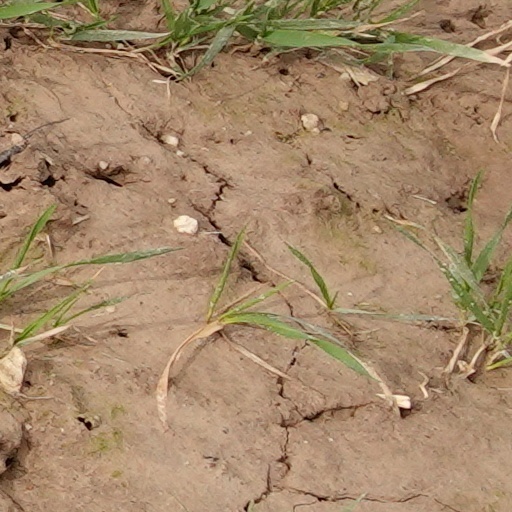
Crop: wheat